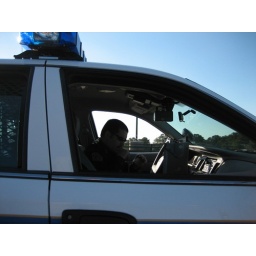
ista, virginia, police stopped me from taking pictures of the boats from a near by bridge